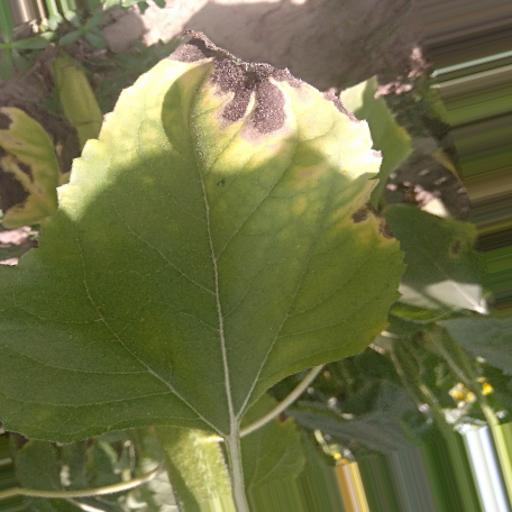
Label: Downy_mildew